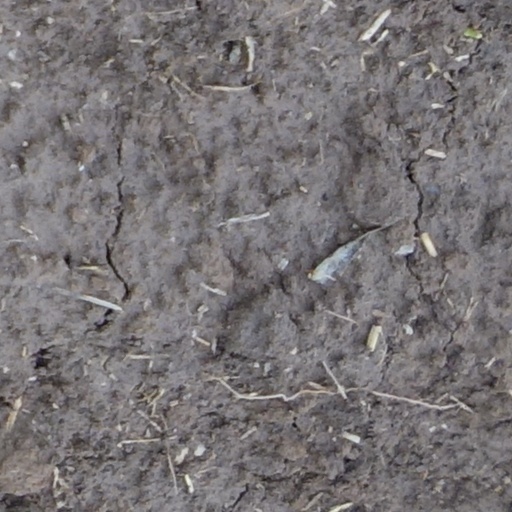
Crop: wheat